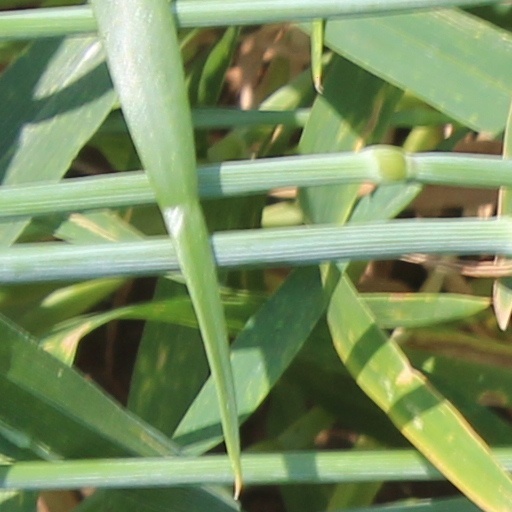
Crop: wheat